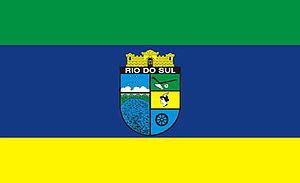
Rio do Sul est une ville brésilienne de l'État de Santa Catarina.